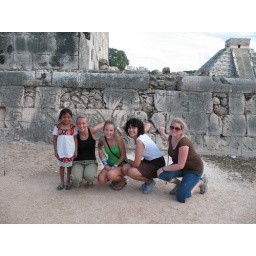
little girl in native dress with Elise, Tawny. Courtney and Alexis at Chichen Itza